Linfengying railway station

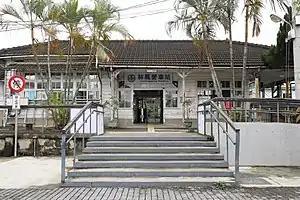

Linfengying railway station is a railway station located in Lioujia District, Tainan, Taiwan. It is located on the West Coast line and is operated by Taiwan Railways.